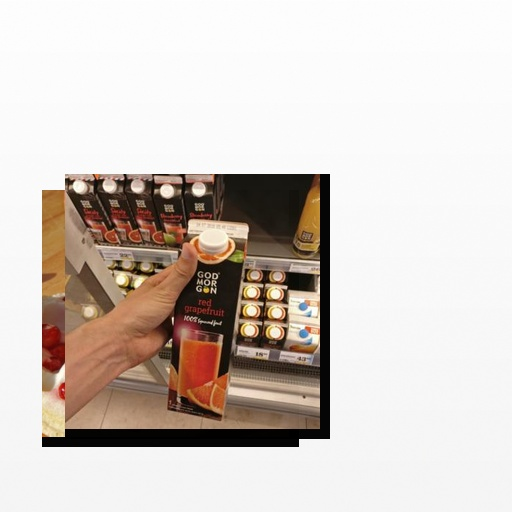
Food items: pomegranate, red_grapefruit_juice